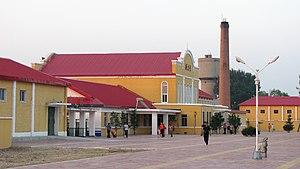
Le xian de Heishan est un district administratif de la province du Liaoning en Chine. Il est placé sous la juridiction de la ville-préfecture de Jinzhou.